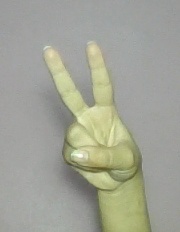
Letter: taa